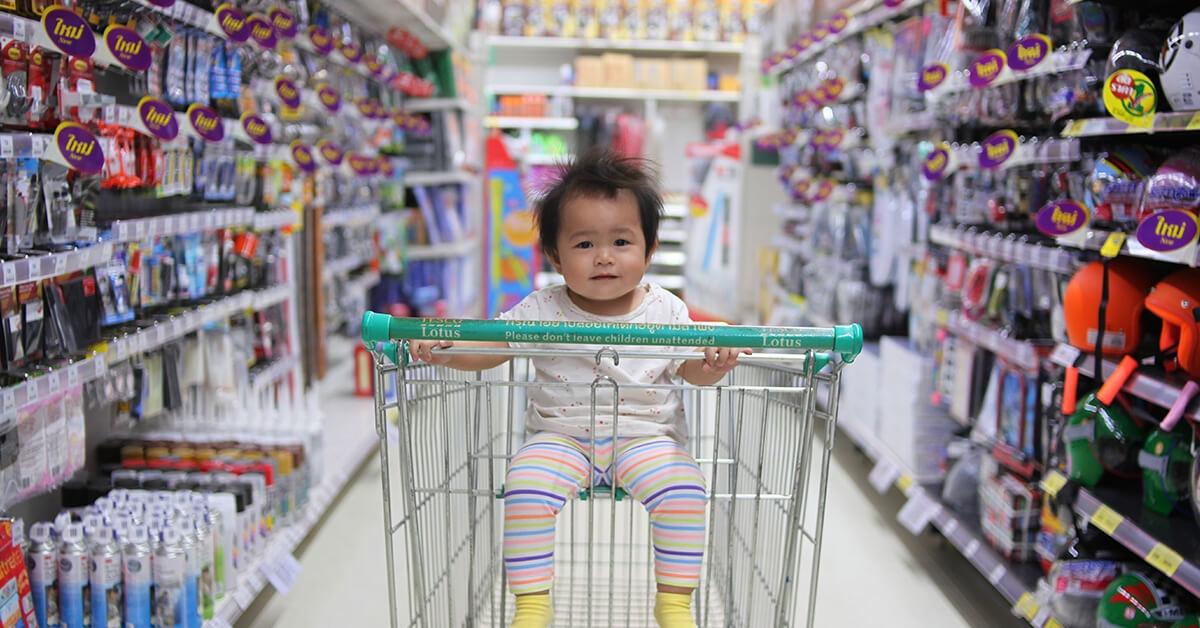
có một chiếc xe đẩy siêu thị chở theo một đứa bé đang ở giữa những kệ hàng